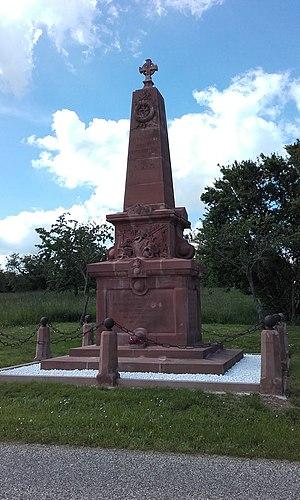
Bas-Rhin, Mosbronn-les-Bains. Monument des cuirassiers.
Morsbronn-les-Bains est une commune française située dans le département du Bas-Rhin, en région Grand-Est.